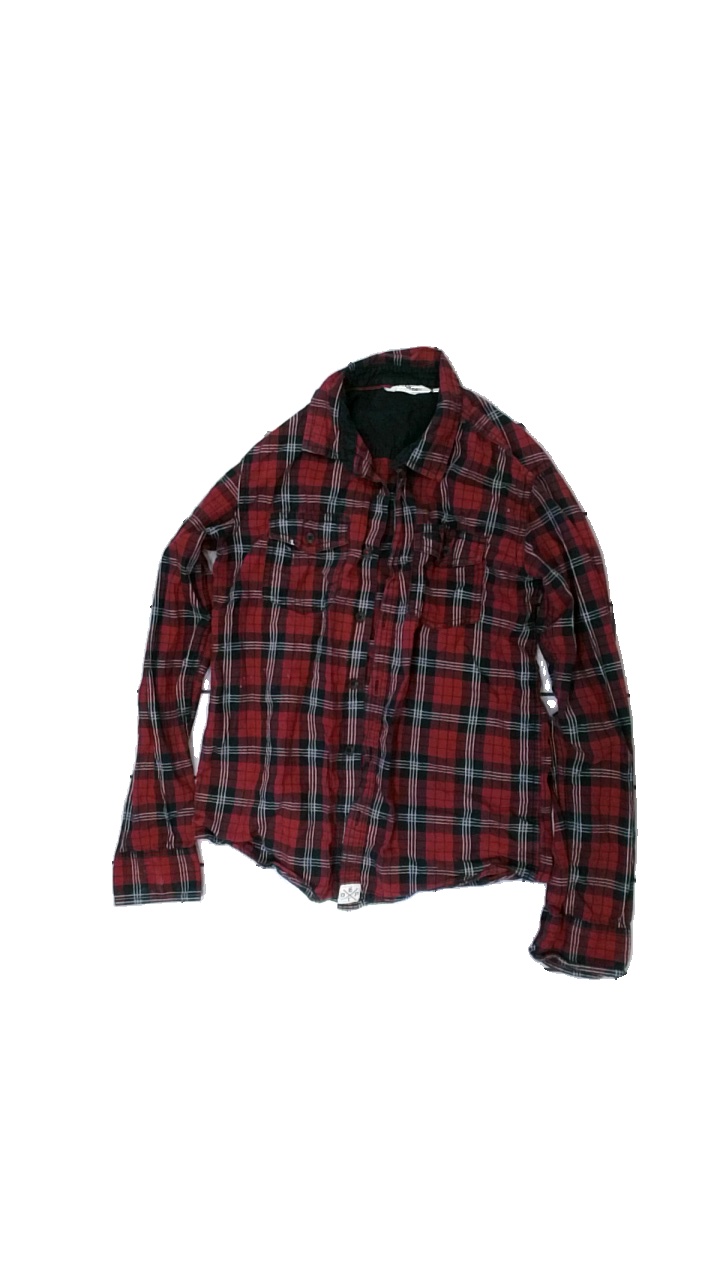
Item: Shirt (Children)
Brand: Kappahl
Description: rutig skjorta med tryck på ryggen och fläckar fram
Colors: Black, Red, White
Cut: Regular
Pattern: Checkered print
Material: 100% cotton
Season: All
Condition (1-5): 3
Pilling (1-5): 5
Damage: fläckar
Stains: Minor
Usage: Remake
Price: <50